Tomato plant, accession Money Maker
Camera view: tilt-top (135 deg); turntable rotation: 120 degrees
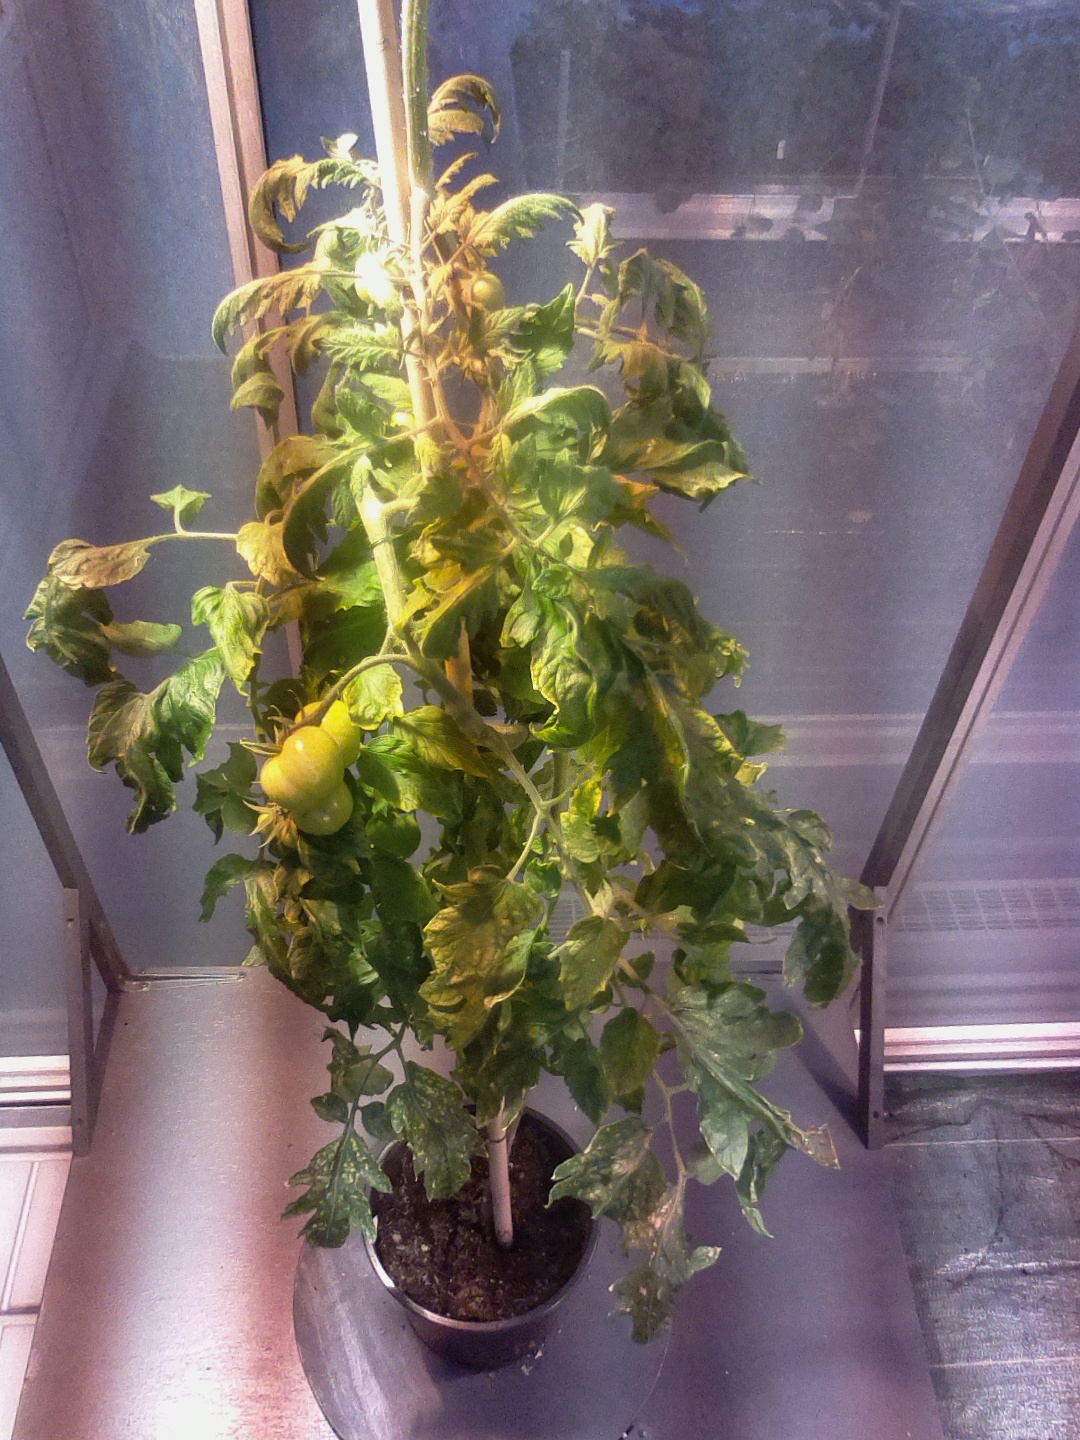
BBCH growth stage 77: 70%-80% of final fruit size